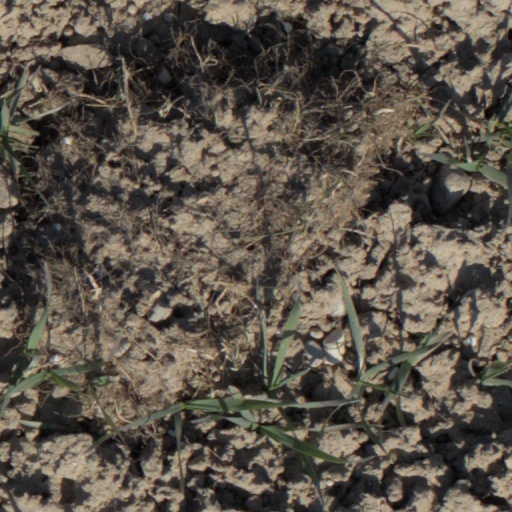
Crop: wheat